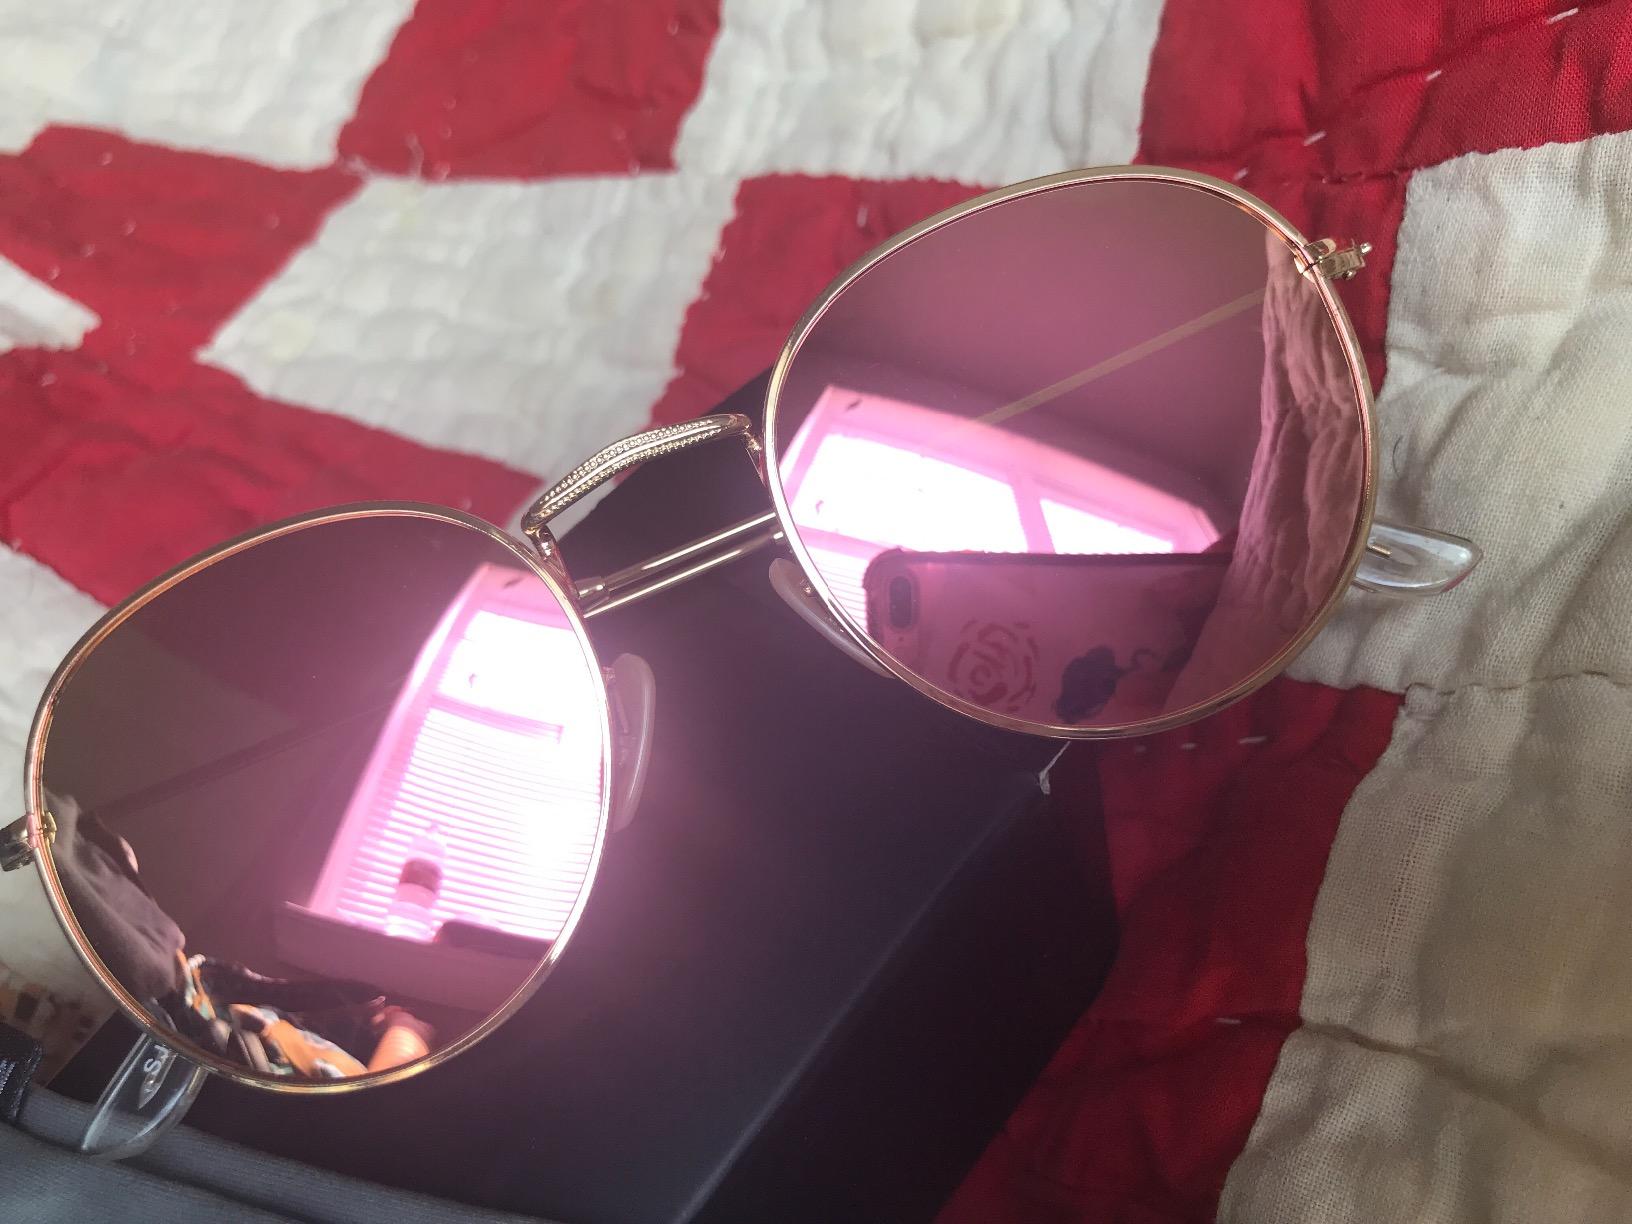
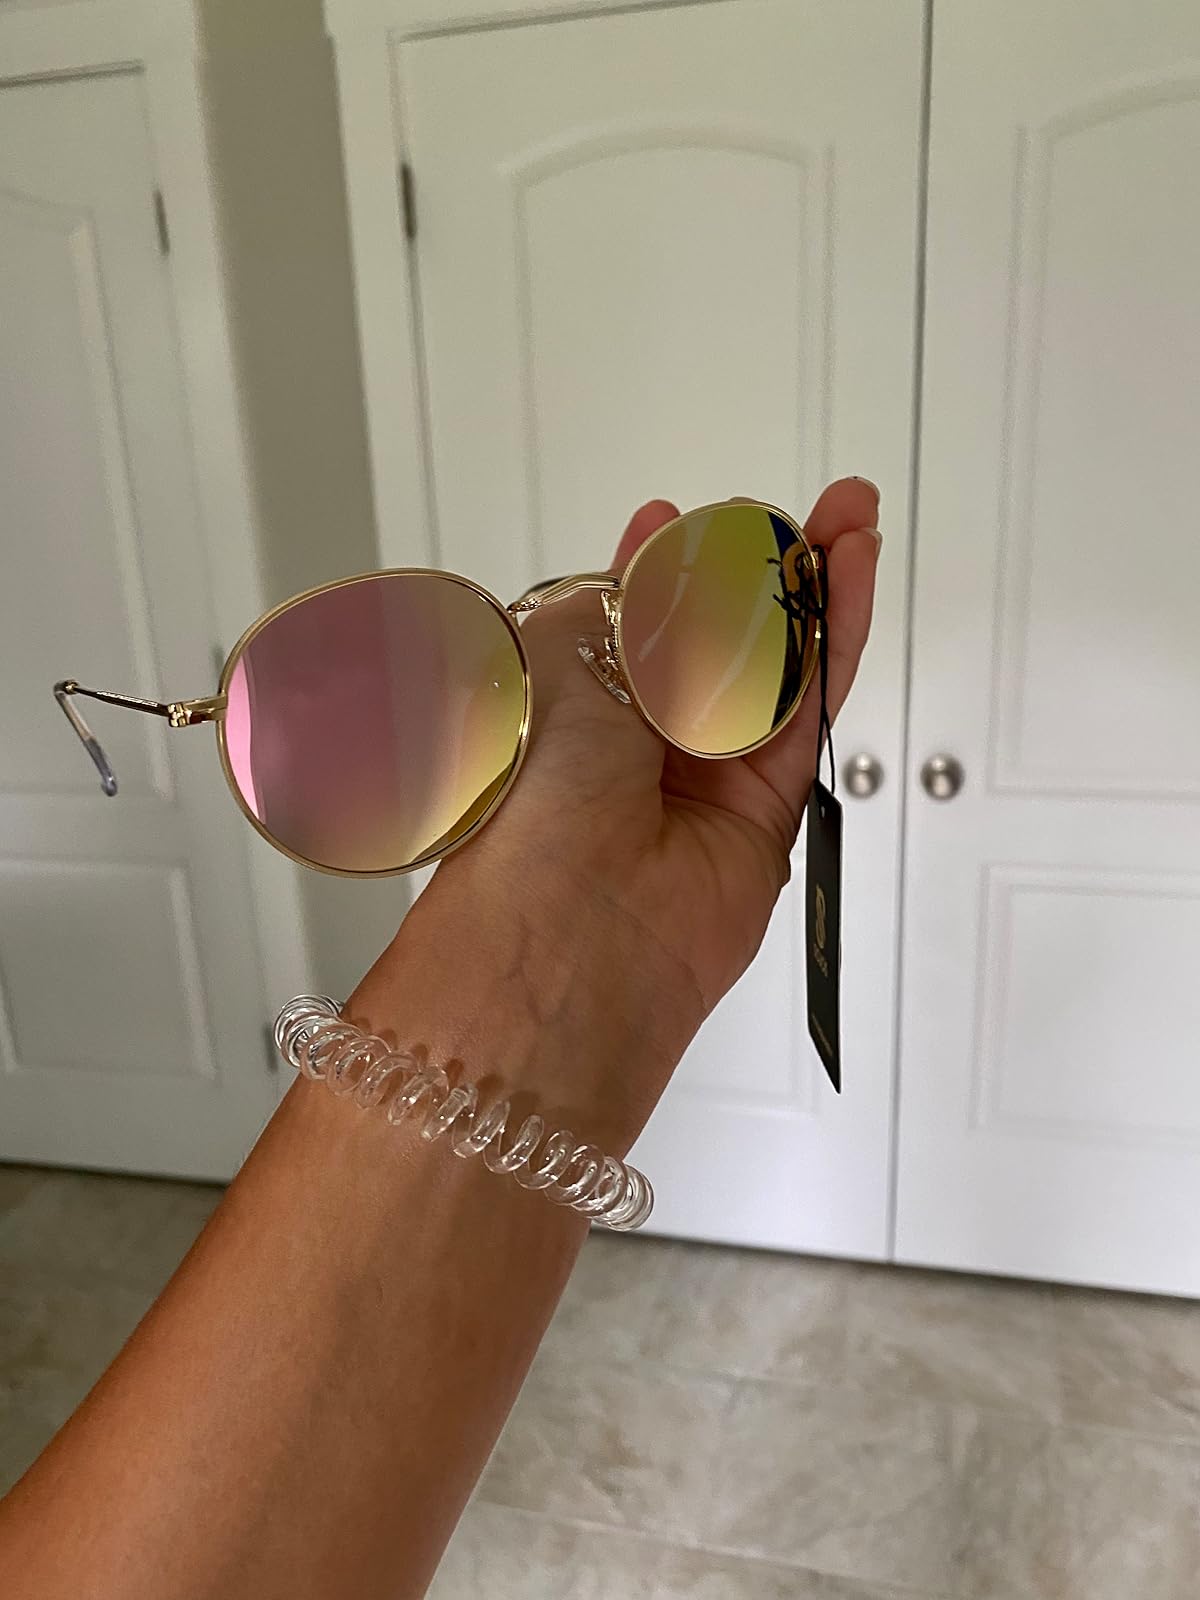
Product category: accessories_sunglasses
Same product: yes